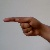
The image shows a hand gesture representing the letter 'G' in Indian Sign Language.